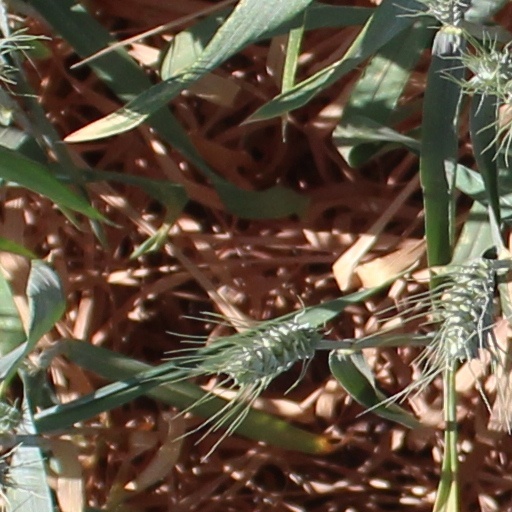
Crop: wheat